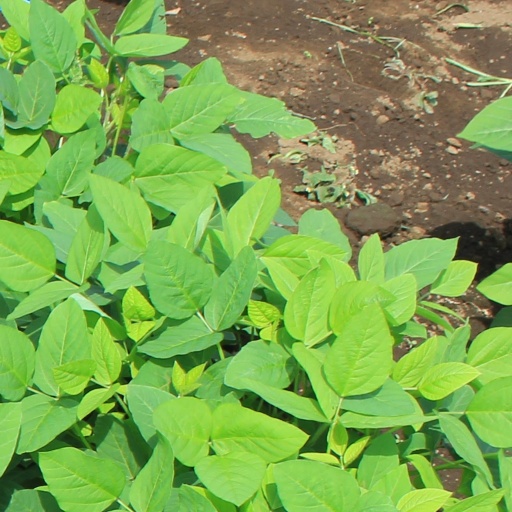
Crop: soybean